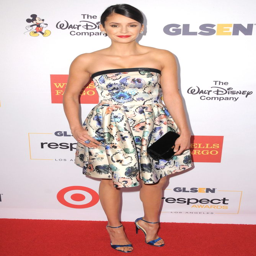
celebrity in a strapless printed mini dress